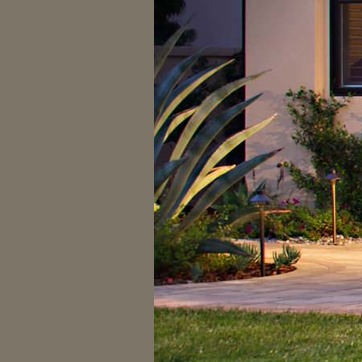
Material: foliage